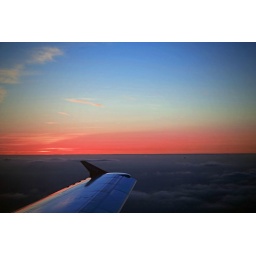
Shot out the window of plane above the clouds, somewhere over England. This was sunset. 50mm